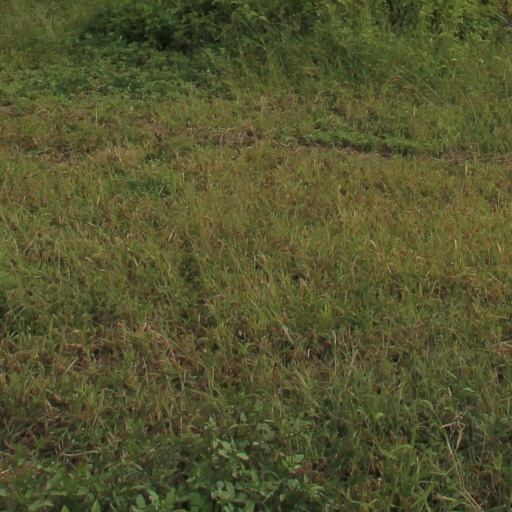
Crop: grape